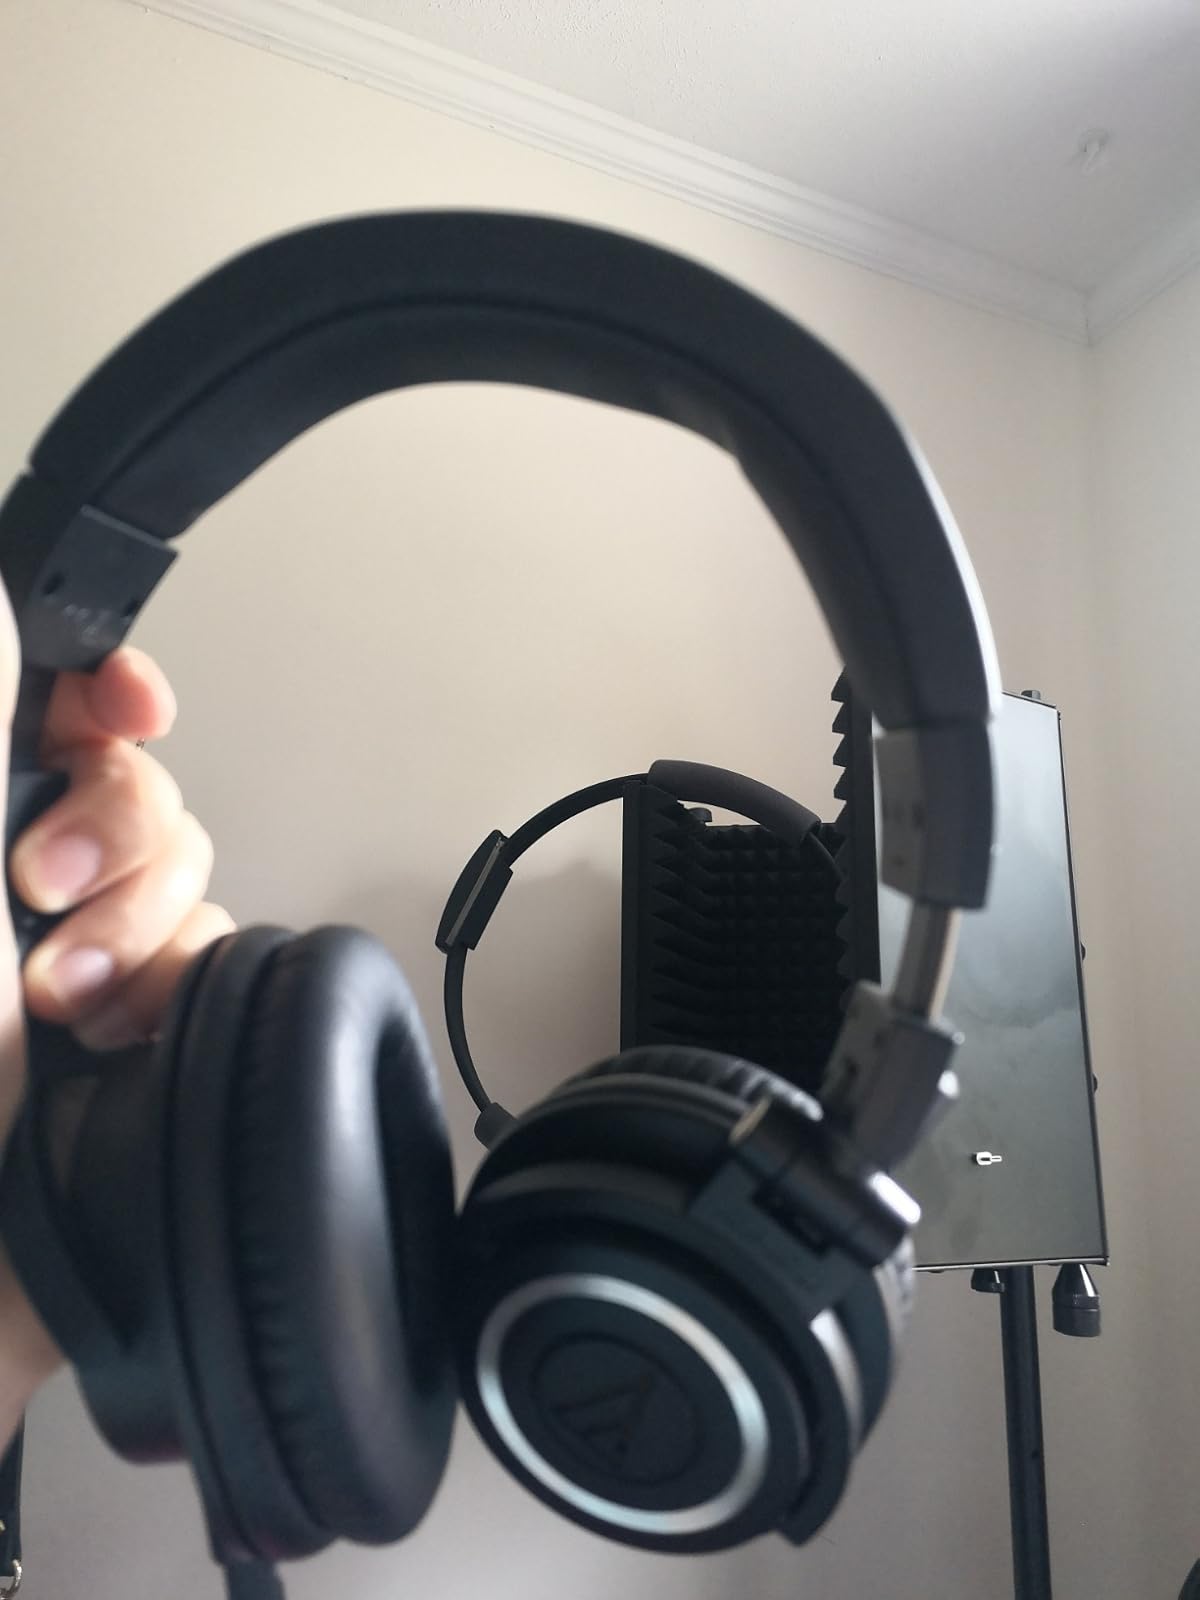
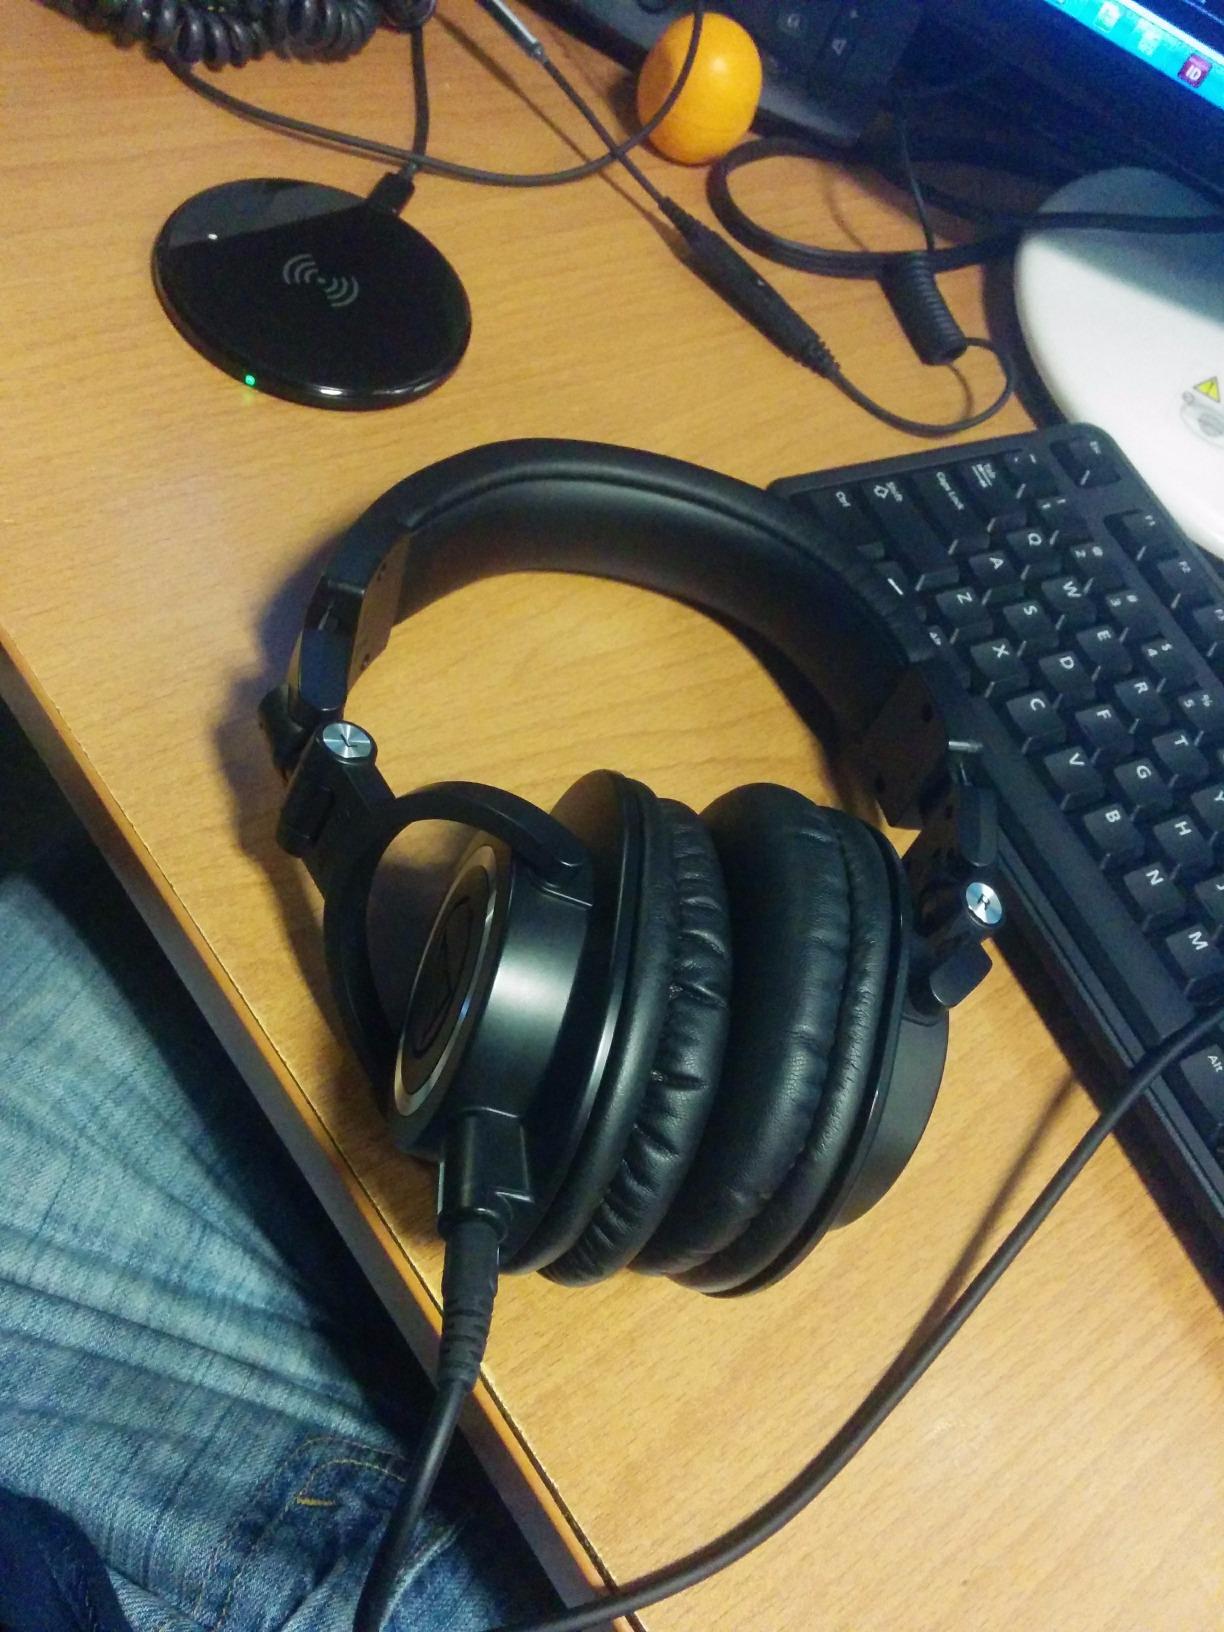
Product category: headphones
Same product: yes